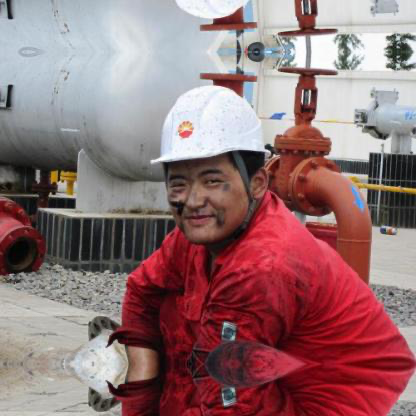
Objects in the image:
label: helmet